Whiteland Community High School

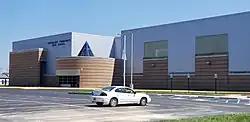

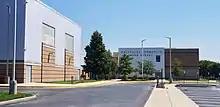
Whiteland Community High School

Whiteland Community High School (or WCHS) is a public high school located in Whiteland, Indiana. It is the only high school in continuous use in the town of Whiteland.